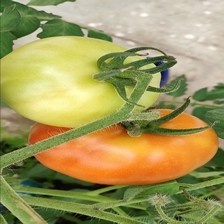
Label: tomato